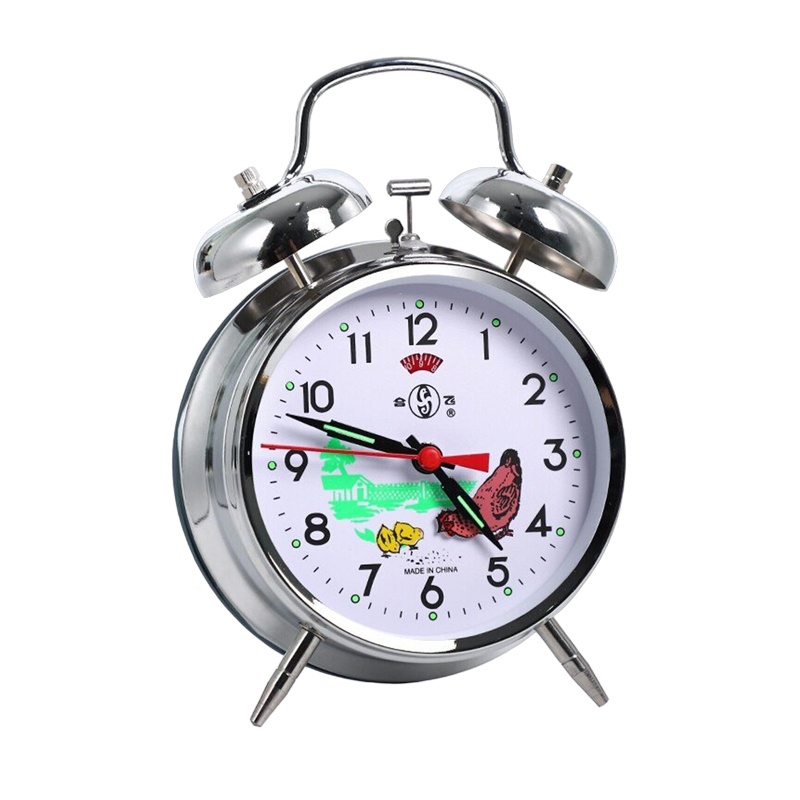
Mechanischer Wecker mit Sekundenzeiger
Mechanischer Wecker mit Sekundenzeiger: Silberne Tönung, mechanischer Aufzug und lauter Alarm Der Mechanische Wecker mit Sekundenzeiger ist eine exquisite Verschmelzung von Retro-Vintage-Stil und moderner Technologie. Dieser Wecker funktioniert ohne Batterie , dank einer mechanischen Feder , die alle 24 Stunden ein manuelles Aufziehen erfordert. Seine elegante Silberfassung , kombiniert mit einem Uhrwerk aus reinem Kupfer , garantiert nicht nur eine hohe Qualität, sondern auch eine außergewöhnliche Haltbarkeit. Das analoge Zifferblatt, das mit einer charmanten Illustration von Huhn und Küken versehen ist, verleiht der Uhr eine verspielte Note. Mit seiner Doppelglocke sorgt dieser mechanische Wecker mit leisem Sekundenzeiger für einen lauten Alarm, ideal für Tiefschläfer. Perfekt für alle, die einen zuverlässigen Wecker mit klassischer Ästhetik suchen.
Brand: TopWecker
Category: Home & Garden > Decor > Clocks > Alarm Clocks